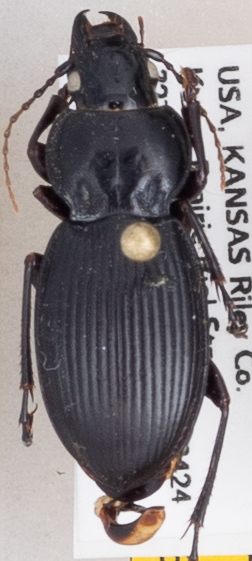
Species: Cyclotrachelus sodalis colossus
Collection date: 2020-07-01
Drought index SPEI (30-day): -0.674
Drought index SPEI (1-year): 0.786
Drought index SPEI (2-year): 1.85